Granman

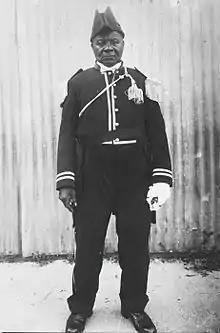
Granman Atudendu of the Saramaka Maroons (1934–1949).

Granman (Ndyuka language: "gaanman") is the title of the paramount chief of a Maroon nation in Suriname and French Guiana. The Ndyuka, Saramaka, Matawai, Aluku, Paramaka and Kwinti nations all have a granman. The paramount chiefs of Amerindian peoples in Suriname are nowadays also often called “"granman”."